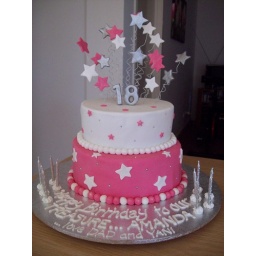
Chocolate Mud cake covered in ganache &amp;amp; fondant.The client asked for a pink &amp;amp; white 2 tier covered in lots of stars.